Cyclolysis

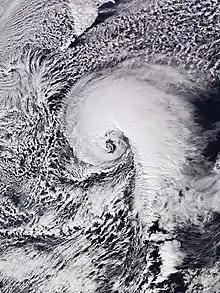
A compact extratropical cyclone initiating the process of cyclolysis. It fully dissipated in a day.

Cyclolysis is a process in which a cyclonic circulation weakens and deteriorates. Cyclolysis is the opposite of cyclogenesis.